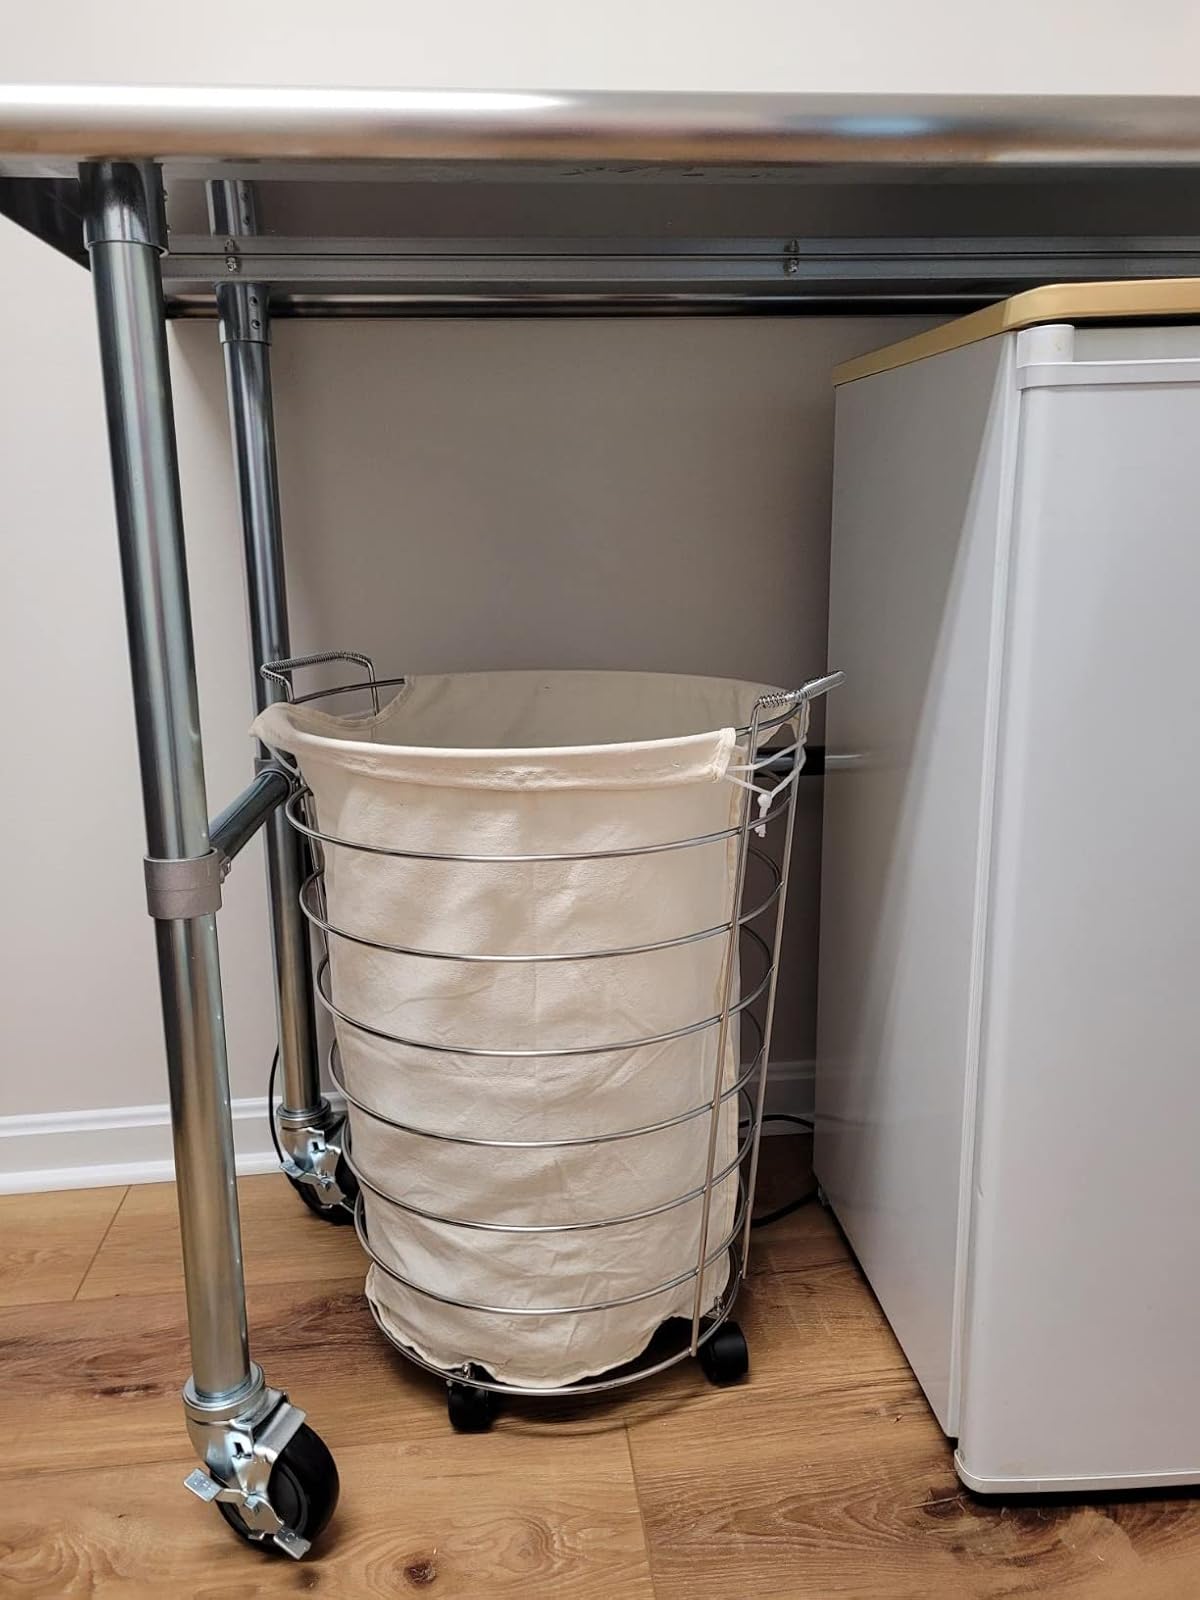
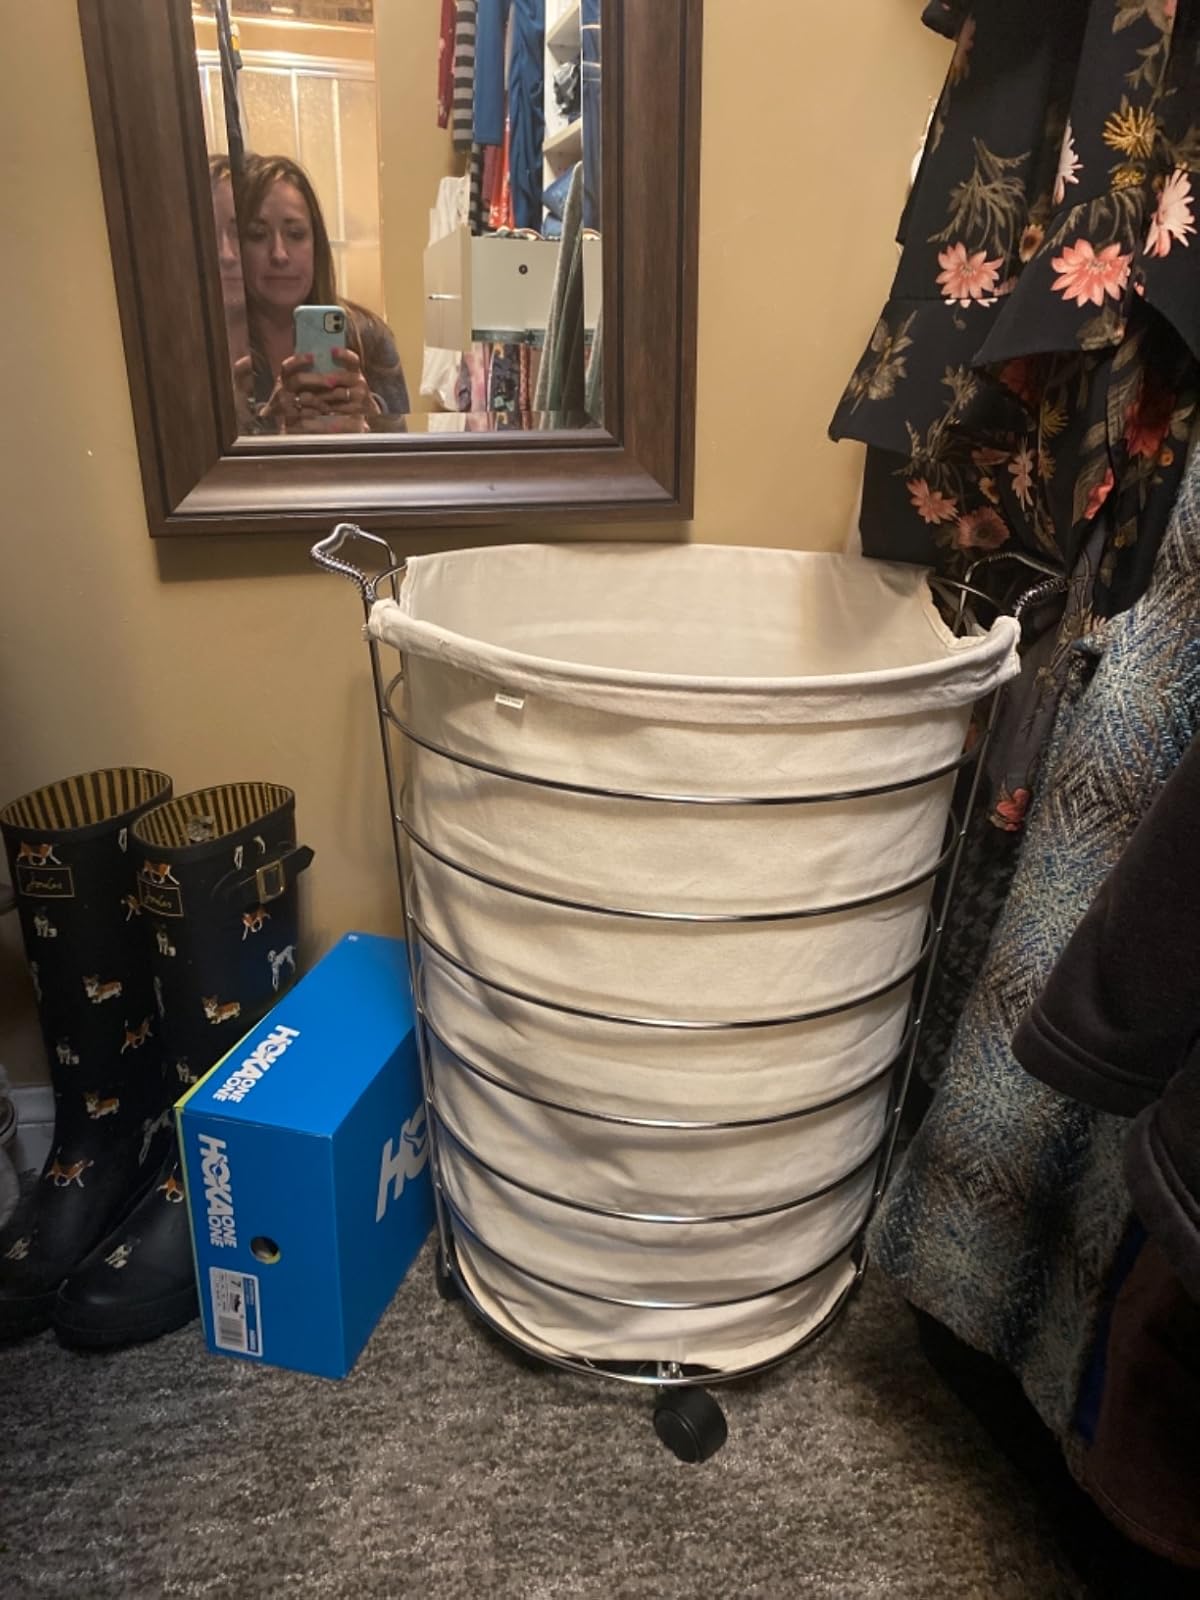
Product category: items_hamper
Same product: yes